ROH/NJPW War of the Worlds (2018)

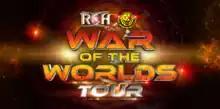
Promotional poster for the tour

War of the Worlds Tour was a professional wrestling tour that was co-produced by Ring of Honor (ROH) and New Japan Pro-Wrestling (NJPW).